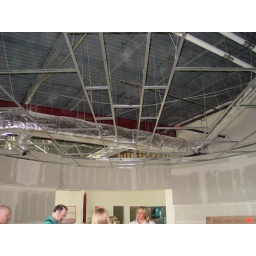
exposed ceiling in the entryway / circ desk of library